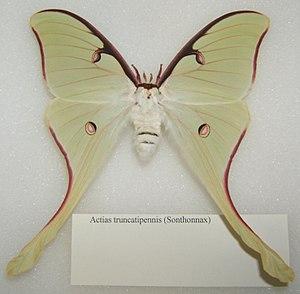
Le genre Actias regroupe des lépidoptères appartenant à la famille des Saturniidae, à la sous-famille des Saturniinae.